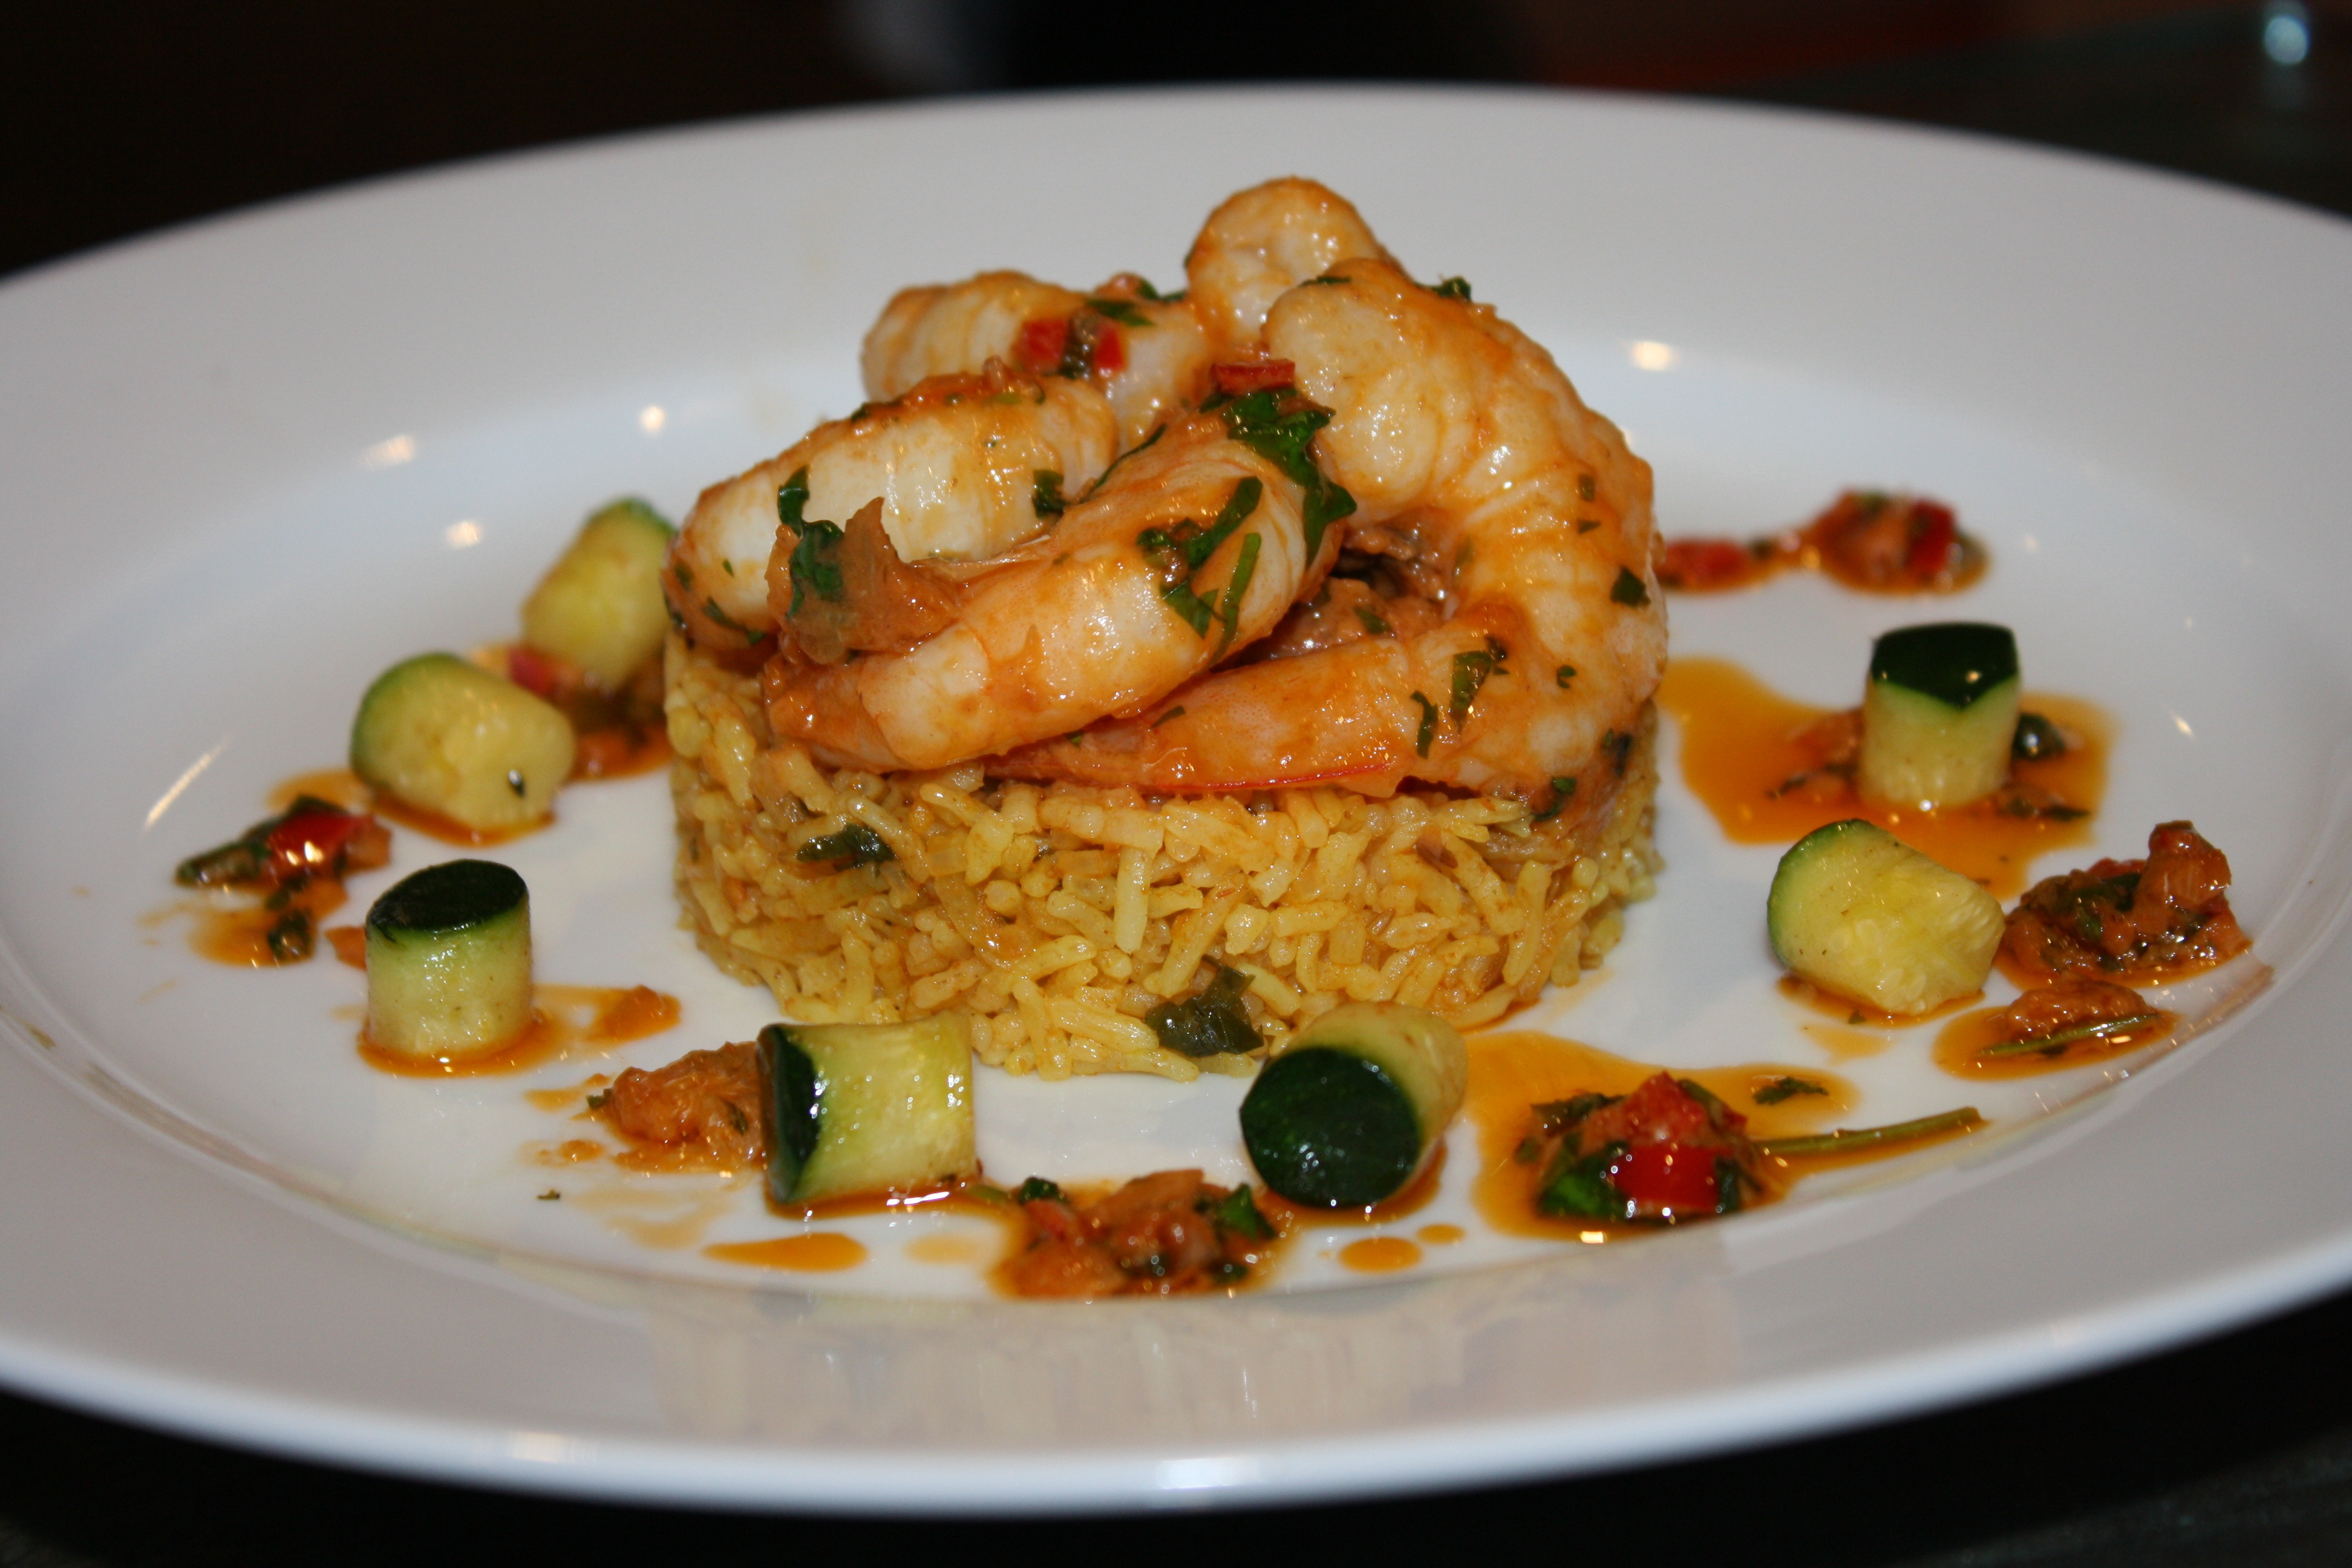
dish, meal, food, mediterranean, spice, produce, vegetable, seafood, breakfast, cuisine, rice, invertebrate, shrimp, spanish, saffron, prawns, scampi